Nicolas Schöffer

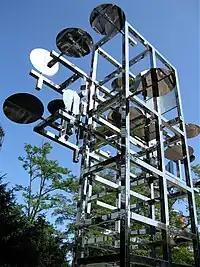
"Chronos 10B", Munich

Schöffer's main achievements emerged during the second creative period. The rapid execution of the idea, the speed of creation was his central concern. Cybernetics enabled the automation of the creative process and secured a satisfying speed of artistic production. The perception of the viewer was central to the concept of the works. His artistic practise is characterized by a harmonious combination of art, technology and science which requires teamwork. He left part of the creative process to his colleagues. In several cases he only created the algorithm and let the program conjure up the spectacle. On the other hand, he also envisaged a participatory art in which the recipient changes the work of art, redesigns it and thus becomes the creator of the work himself. He did not shy away from having some of his artworks mass-produced. He questioned the traditional function of art and designed a cybernetic city where art plays the major role and is the organisational principle of its functioning.